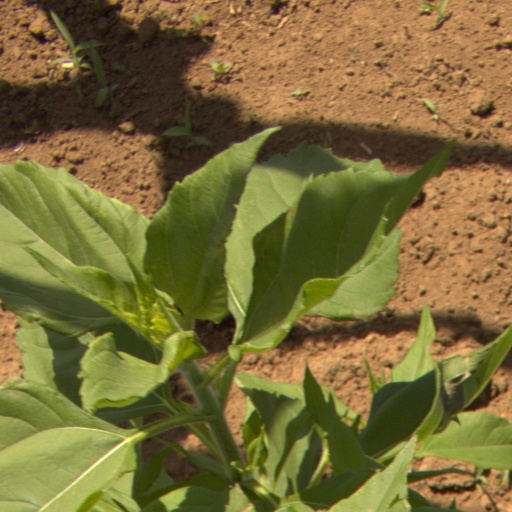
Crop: Jerusalem artichoke